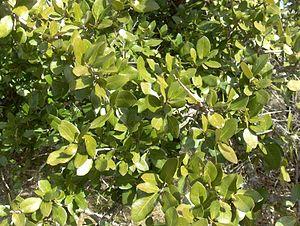
Quercus fusiformis est une espèce d'arbre de la famille des Fagaceae. Ce chêne à feuilles persistantes ou semi-persistantes est originaire du nord du Mexique et du sud des États-Unis.